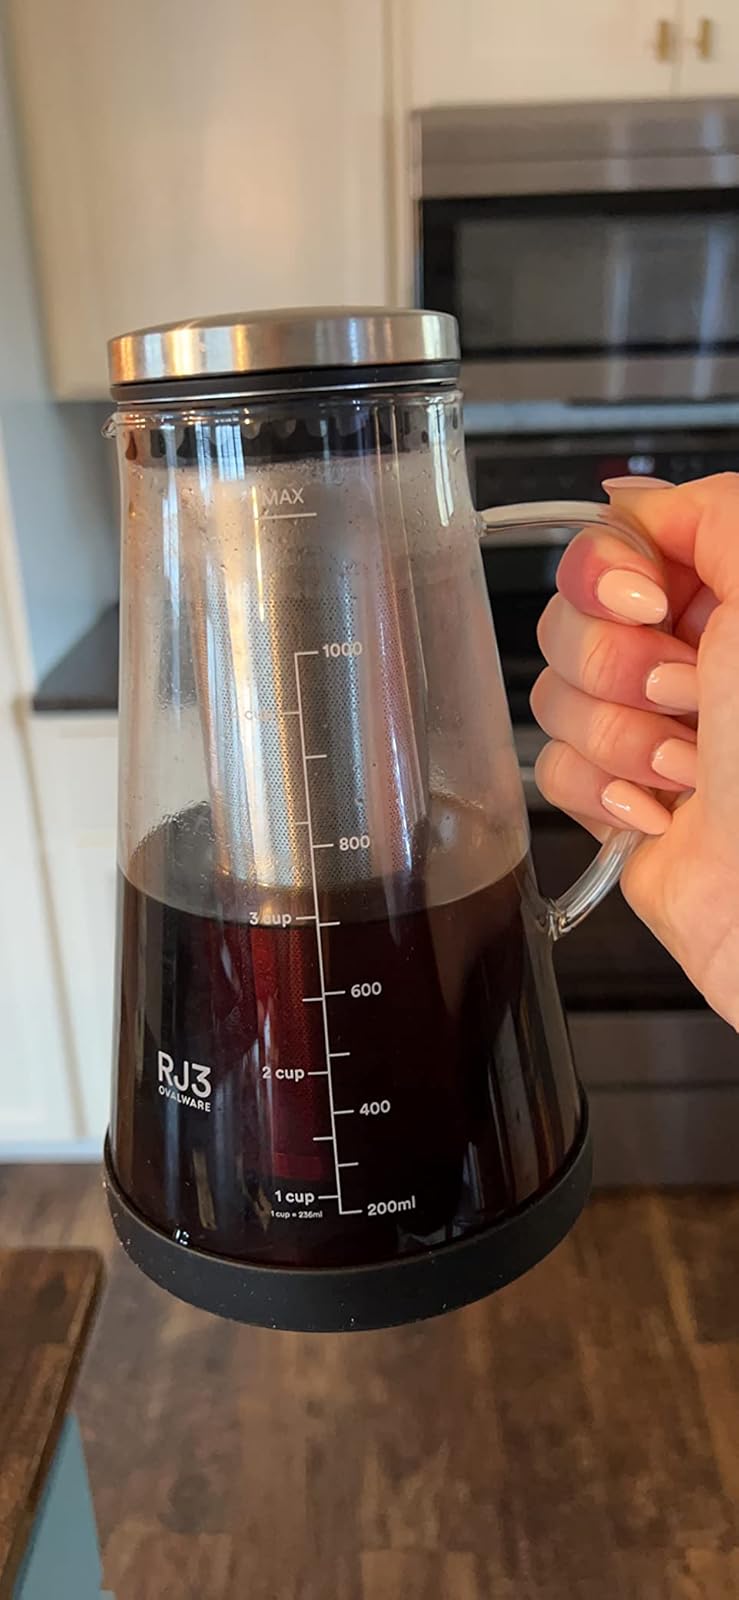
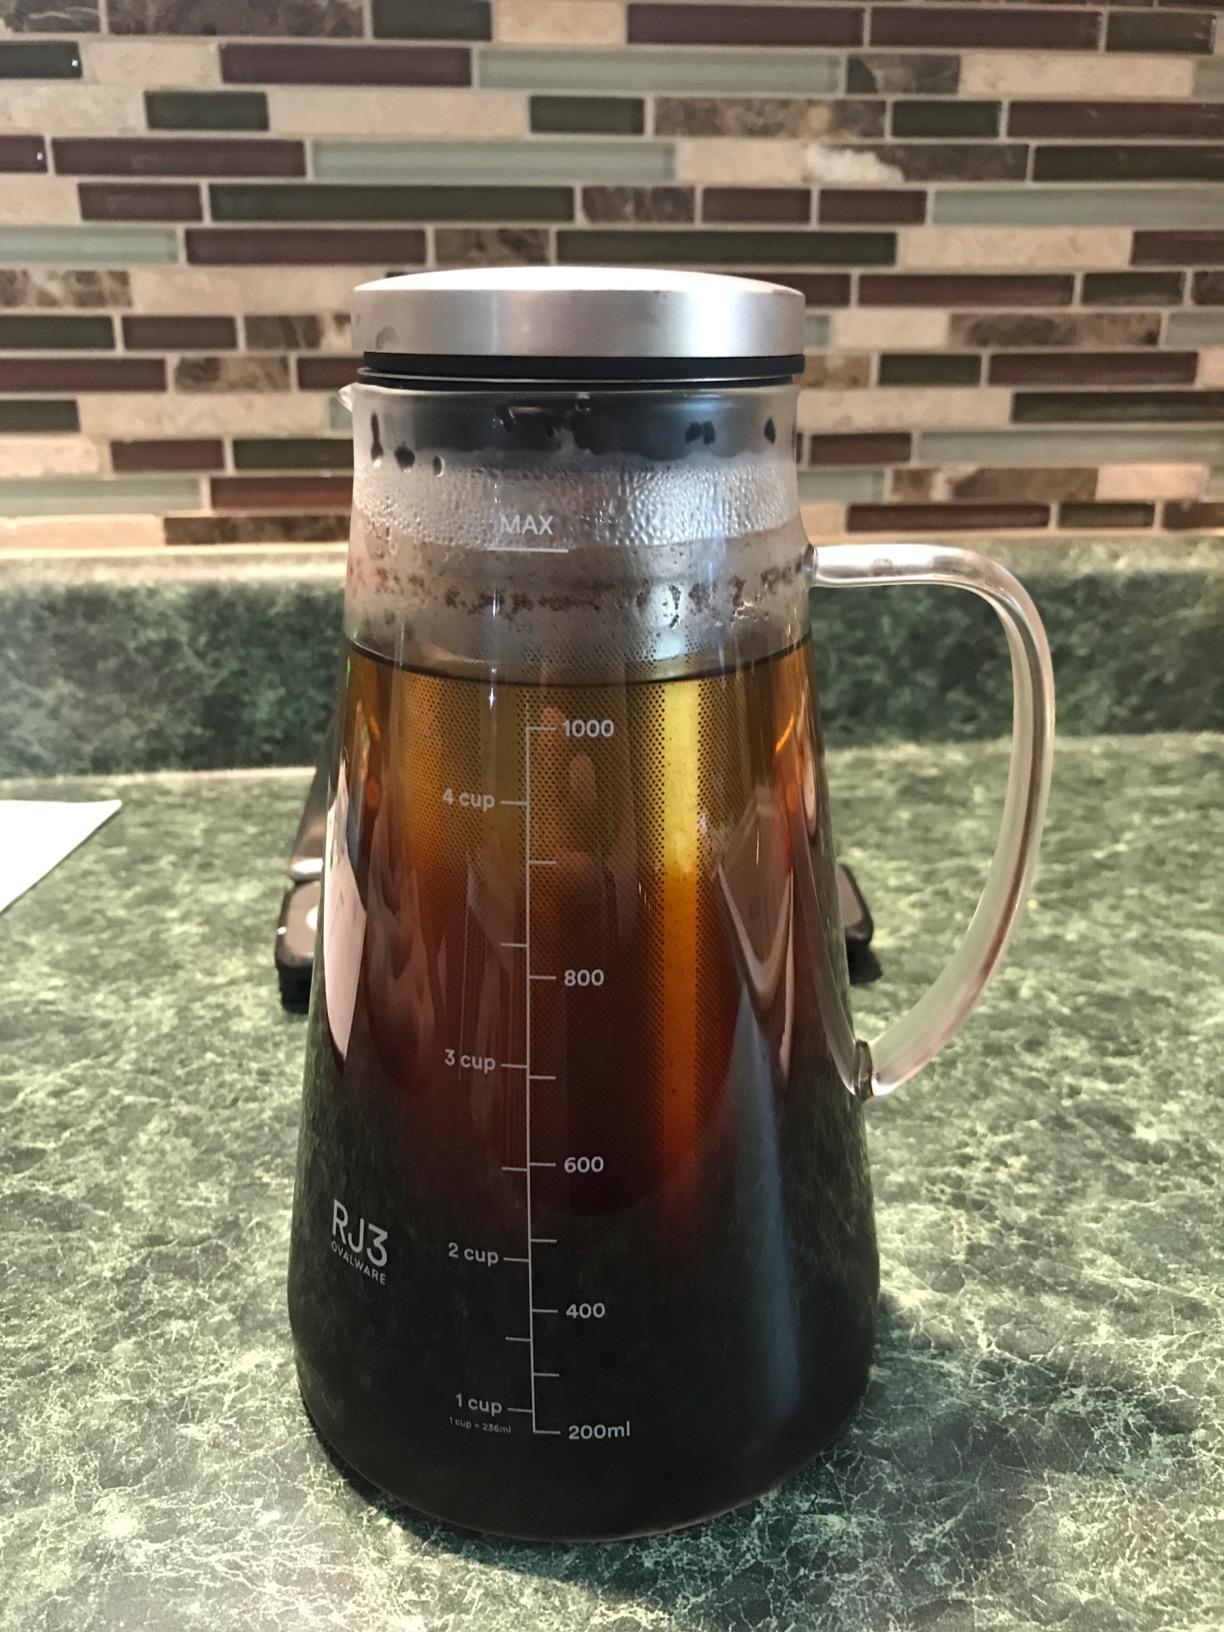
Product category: items_tea
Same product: yes